Venus

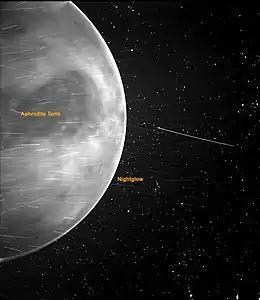
Nightglow is since 2022 considered the most likely candidate for the ashen light. In this visible light near-infrared image it is most discernable as a bright line along the limb of Venus. The surface and its features, like the visible dark patch in this image, the Ovda Regio plateau of Aphrodite Terra, is much less discernable by the human eye, though reportedly seen by some people, possibly due to higher sensitivity in the spectrum that the surface glows.

A transit of Venus is the appearance of Venus in front of the Sun, during inferior conjunction. Since the orbit of Venus is slightly inclined relative to Earth's orbit, most inferior conjunctions with Earth, which occur every synodic period of 1.6 years, do not produce a transit of Venus. Consequently, Venus transits only occur when an inferior conjunction takes place during some days of June or December, when the orbits of Venus and Earth cross a straight line with the Sun. This results in Venus transiting above Earth in a sequence currently of , , and , forming cycles of .